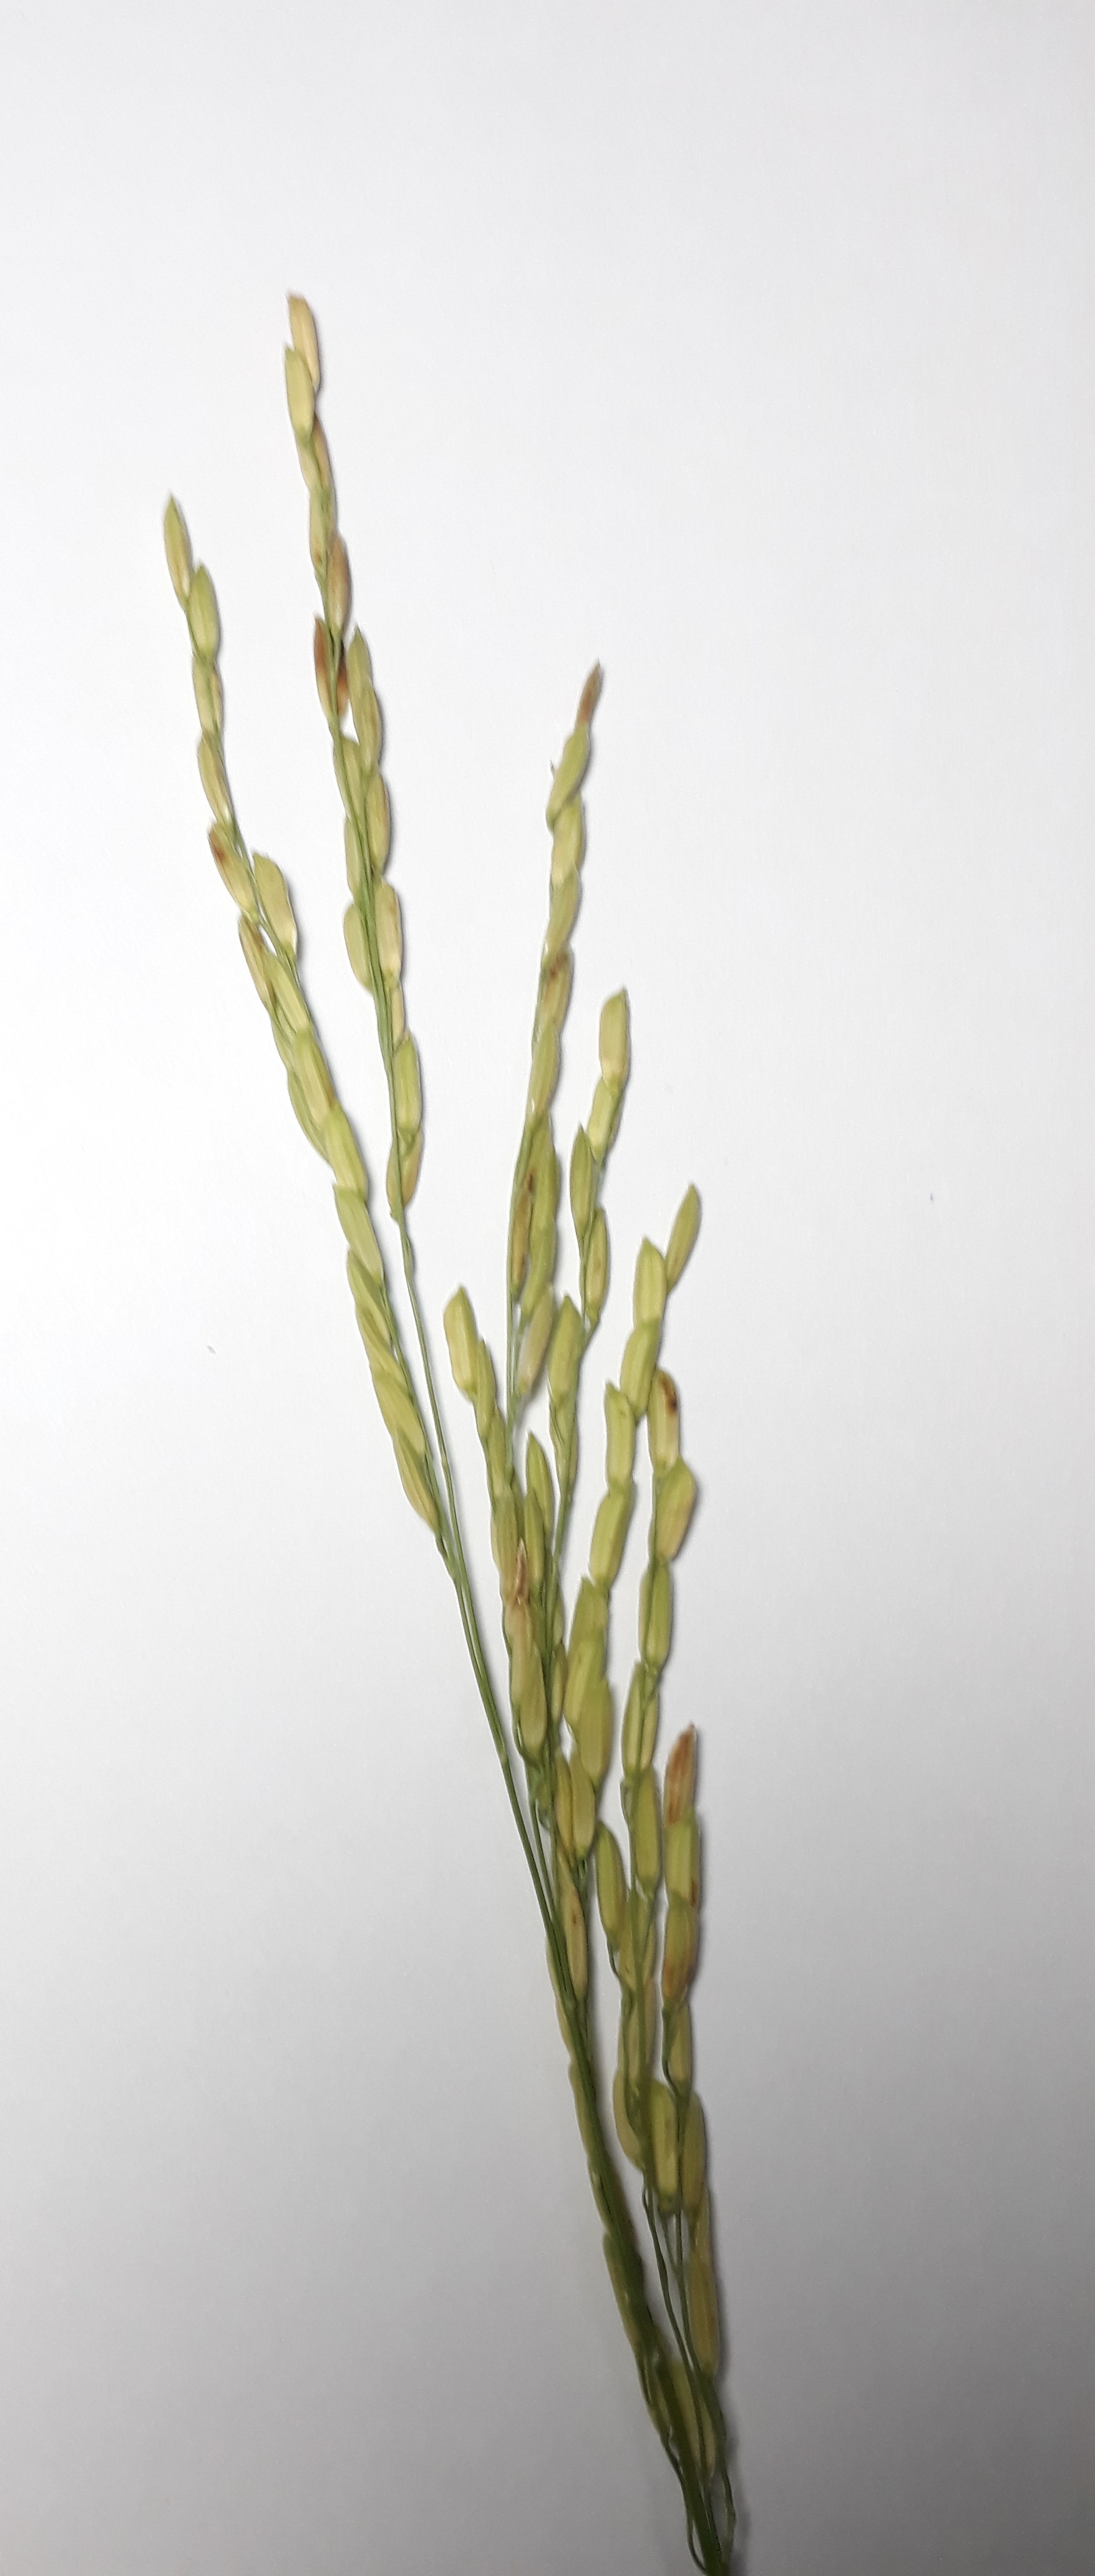
Label: Mild